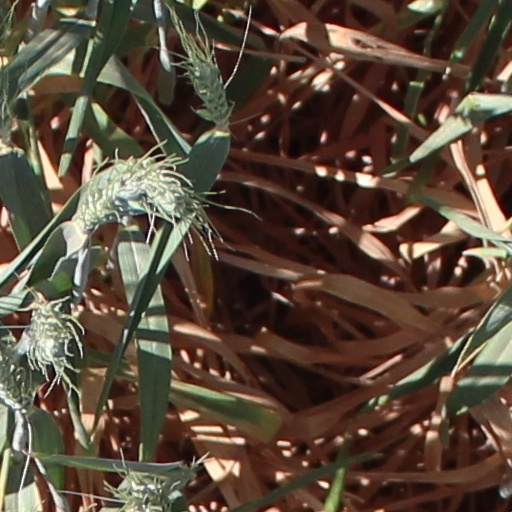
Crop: wheat